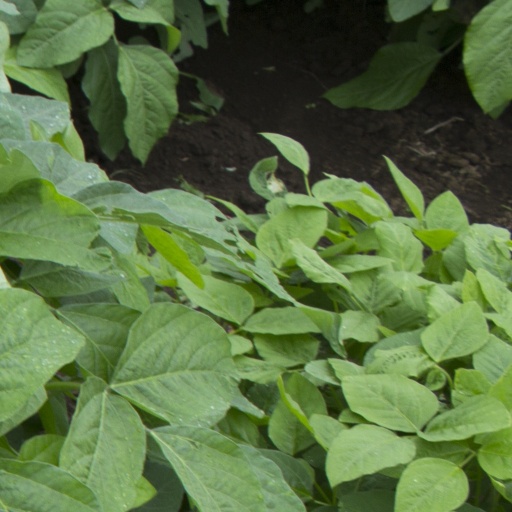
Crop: soybean